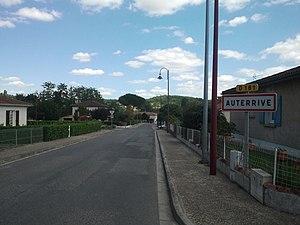
Entrée d'Auterrive sur la D181 avec un panneau montrant l'orthographe revendiquée par la commune
Auterive est une commune française située dans le département du Gers en région Occitanie.